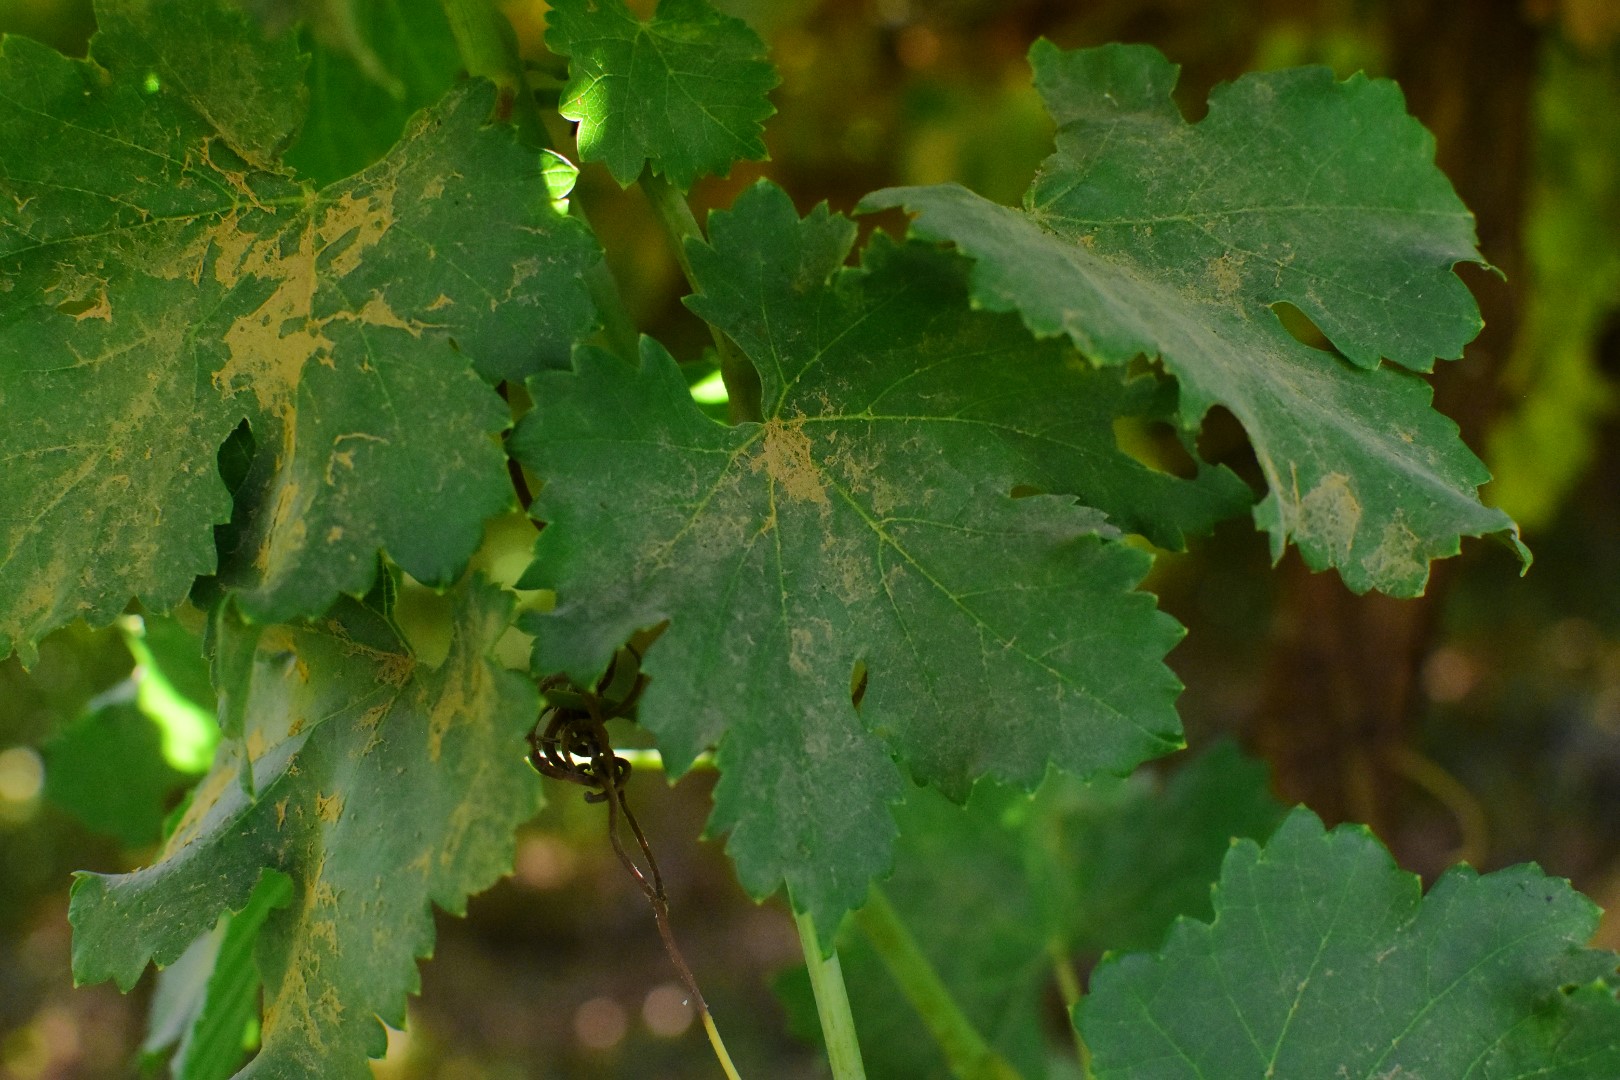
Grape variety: Deas Al-Annz